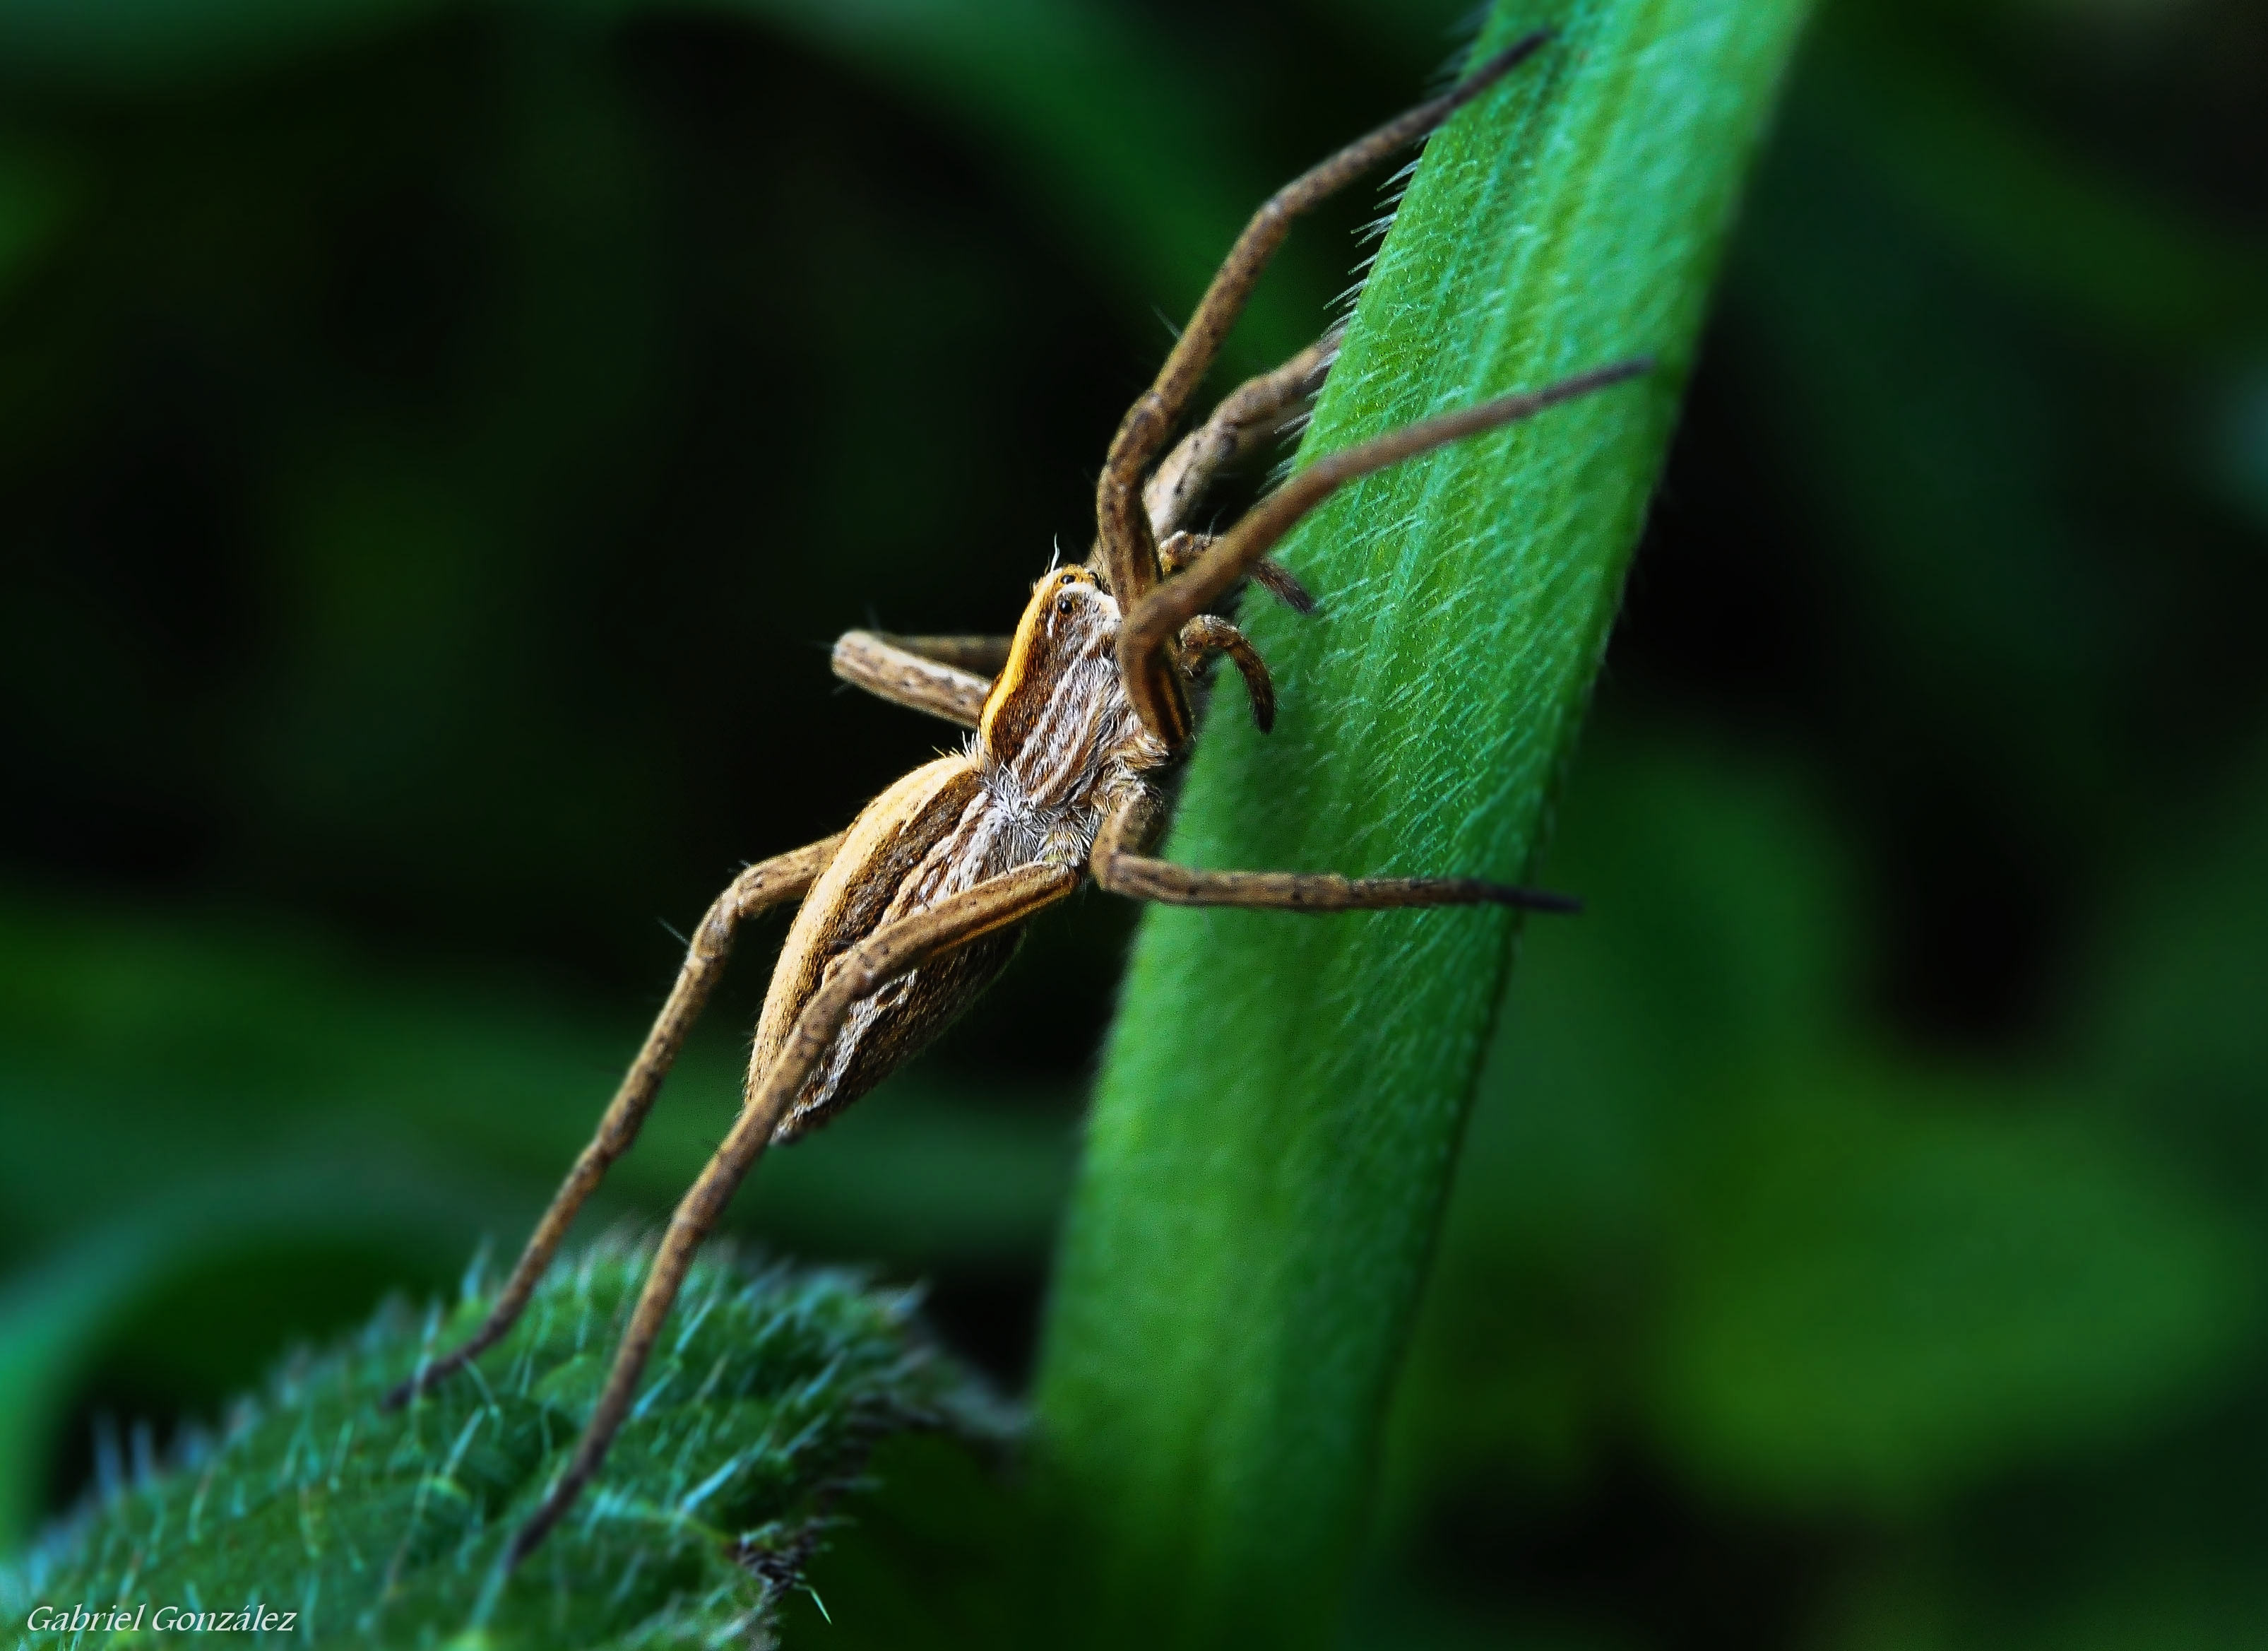
nature, wing, photography, green, insect, macro, fauna, invertebrate, close up, animals, dragonfly, naturaleza, 1855, damselfly, grasshopper, nikond90, locust, ggl1, gaby1, xovesphoto, animales, gphoto, raynox250, macro photography, arthropod, plant stem, dragonflies and damseflies, net winged insects, cricket like insect